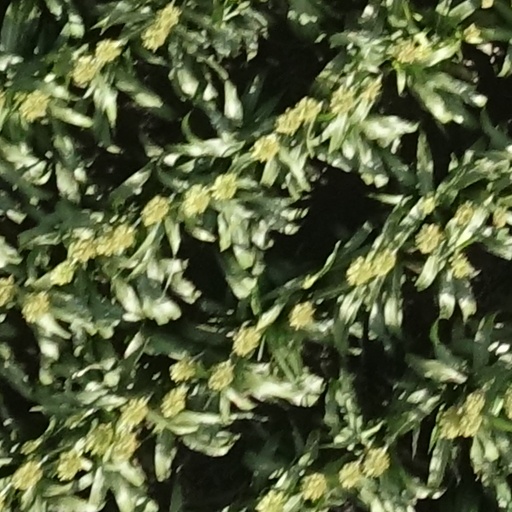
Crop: sorghum